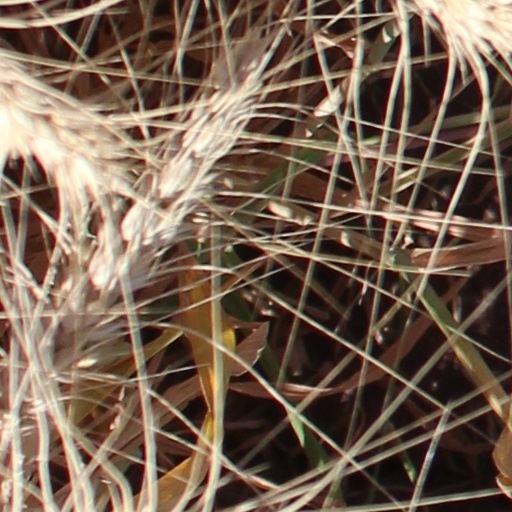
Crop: wheat